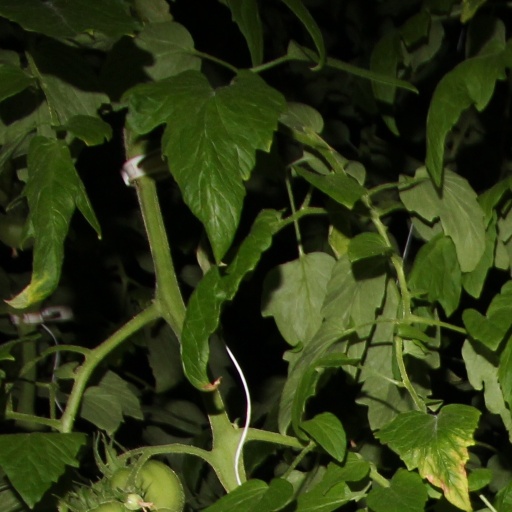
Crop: tomato